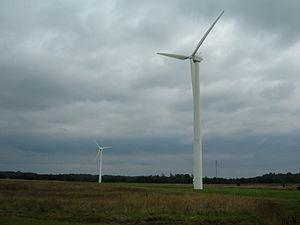
Ainaži est une ville de Lettonie située dans région de Vidzeme, près de la frontière estonienne à 116 km de Riga. Avant 1917, elle était connue sous son nom allemand, Haynasch.